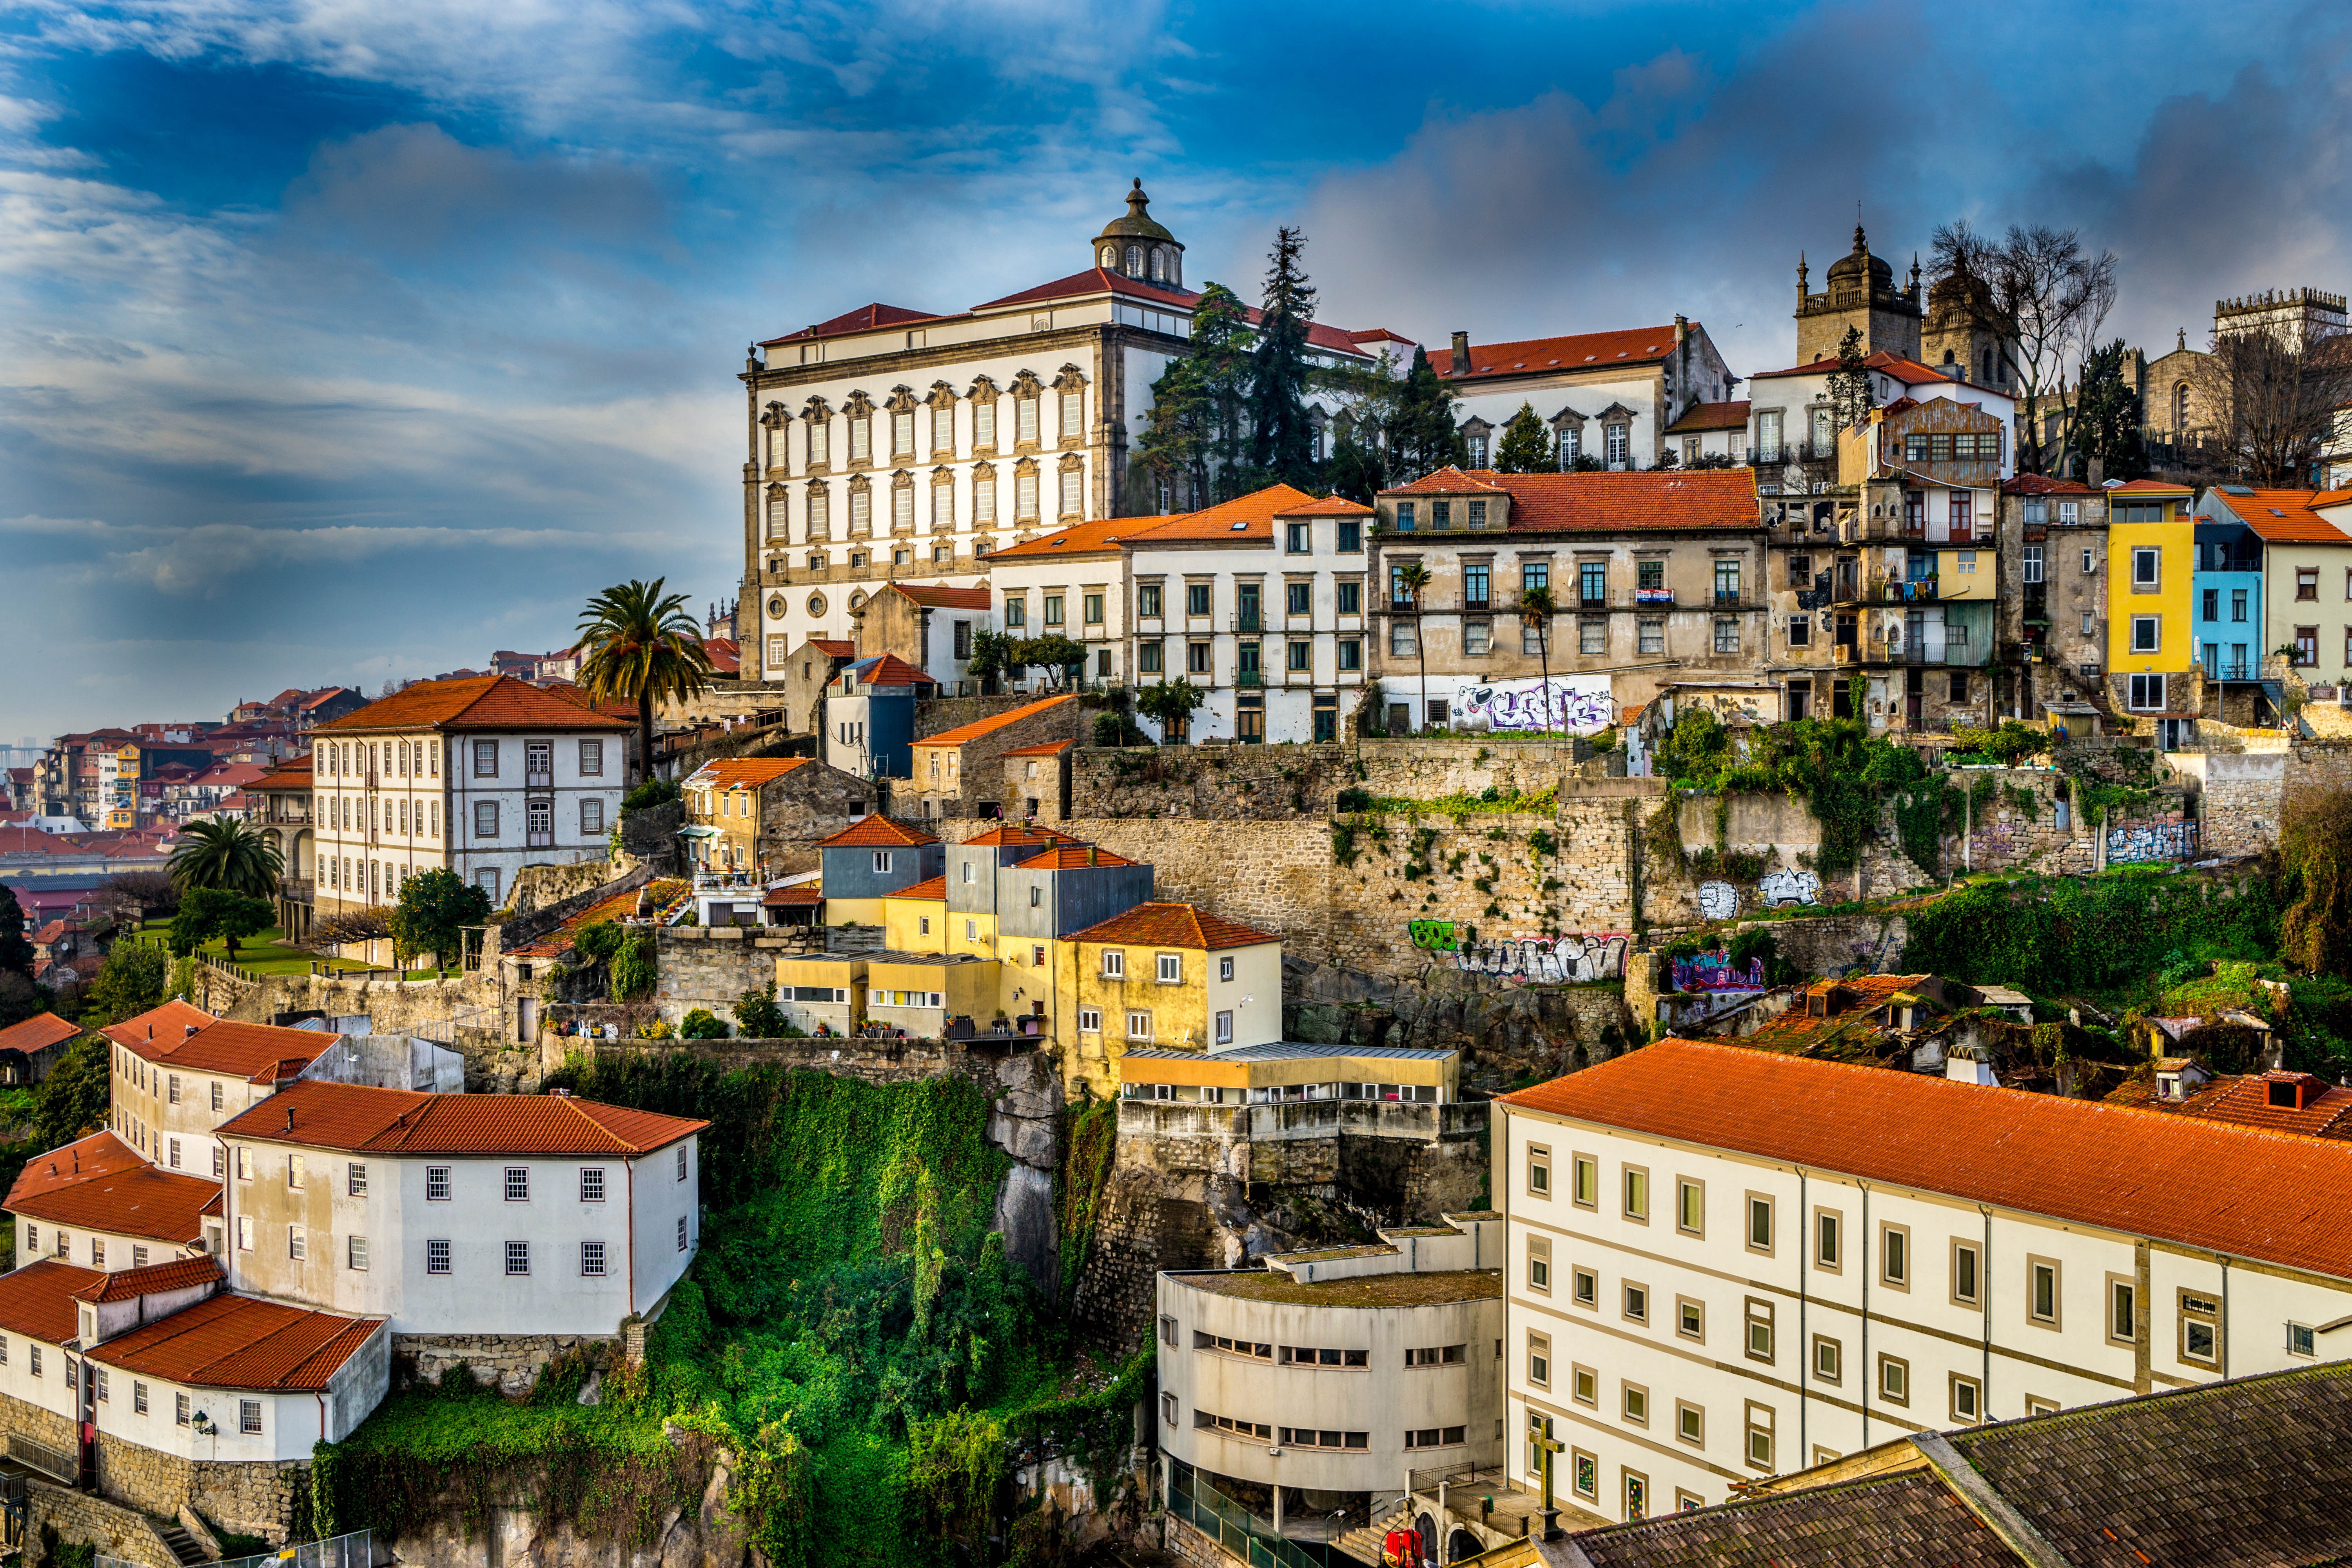
skyline, hill, town, building, city, cityscape, panorama, downtown, village, plaza, landmark, houses, portugal, town square, estate, roofs, porto, metropolis, neighbourhood, urban area, residential area, geographical feature, human settlement